The Science of Interstellar

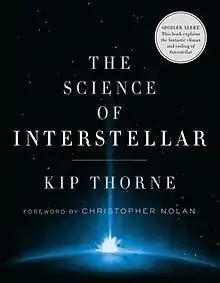
Softcover edition

The Science of Interstellar is a non-fiction book by American theoretical physicist and Nobel laureate Kip Thorne, with a foreword by Christopher Nolan. The book was initially published on November 7, 2014 by W. W. Norton & Company. This is his second full-size book for non-scientists after "Black Holes and Time Warps", released in 1994. "The Science of Interstellar" is a follow-up text for Nolan's 2014 film "Interstellar", starring Matthew McConaughey, Anne Hathaway, and Jessica Chastain.